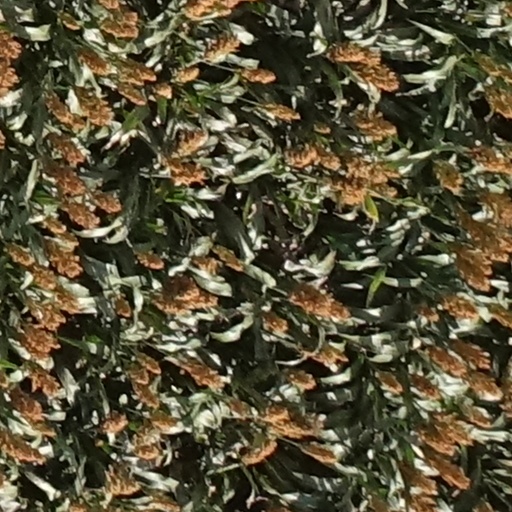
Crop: sorghum